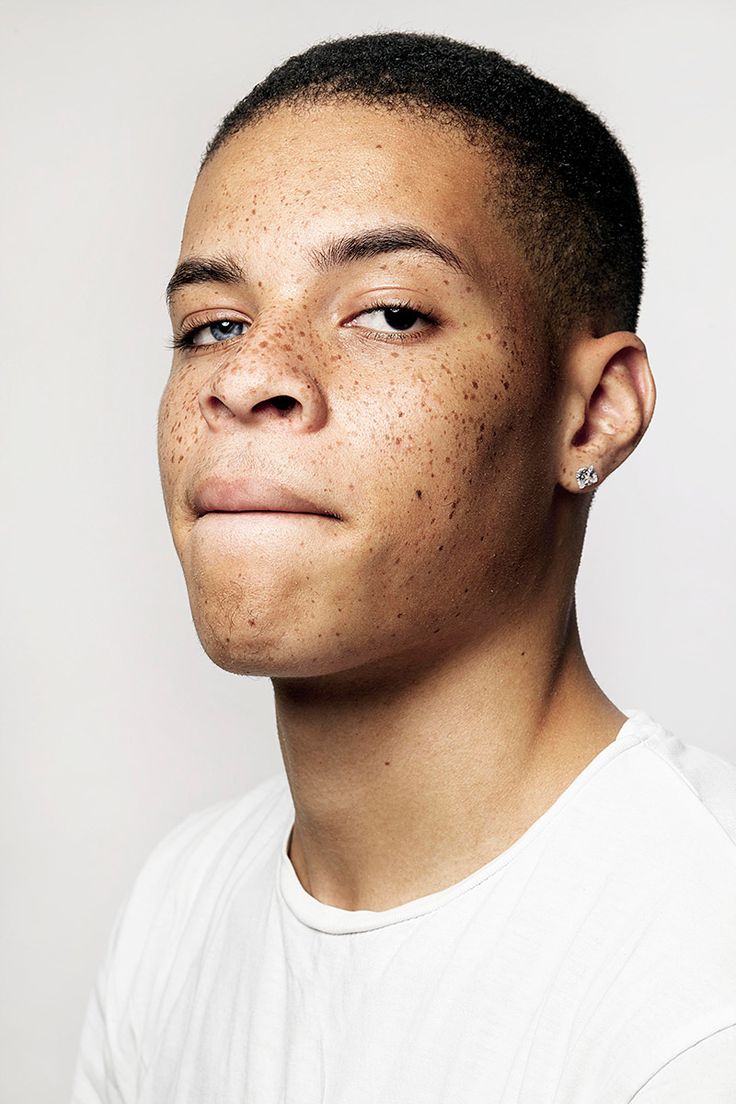
Portrait style: Real Portrait